Martini Maccomo

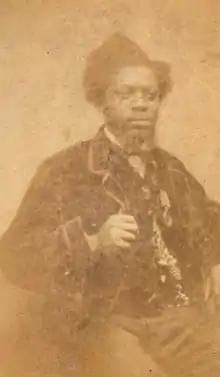
Photograph of Maccomo

Martini Maccomo (died 11 January 1871) was a lion tamer in Victorian Britain. He performed with William Manders' menagerie from around 1854 and remained the group's key attraction until his death. His act involved pursuing lions and tigers around a cage utilising whips, pistols and knuckledusters. The performances were renowned for their danger, and attacks on Maccomo by the animals were often reported on in newspapers. He was portrayed as a noble savage with stereotypical "African" dress, although he later moved away from this characterization. He was known for his coolness of nerve in the ring and his mild-mannered nature outside it. Maccomo died in Sunderland in 1871.